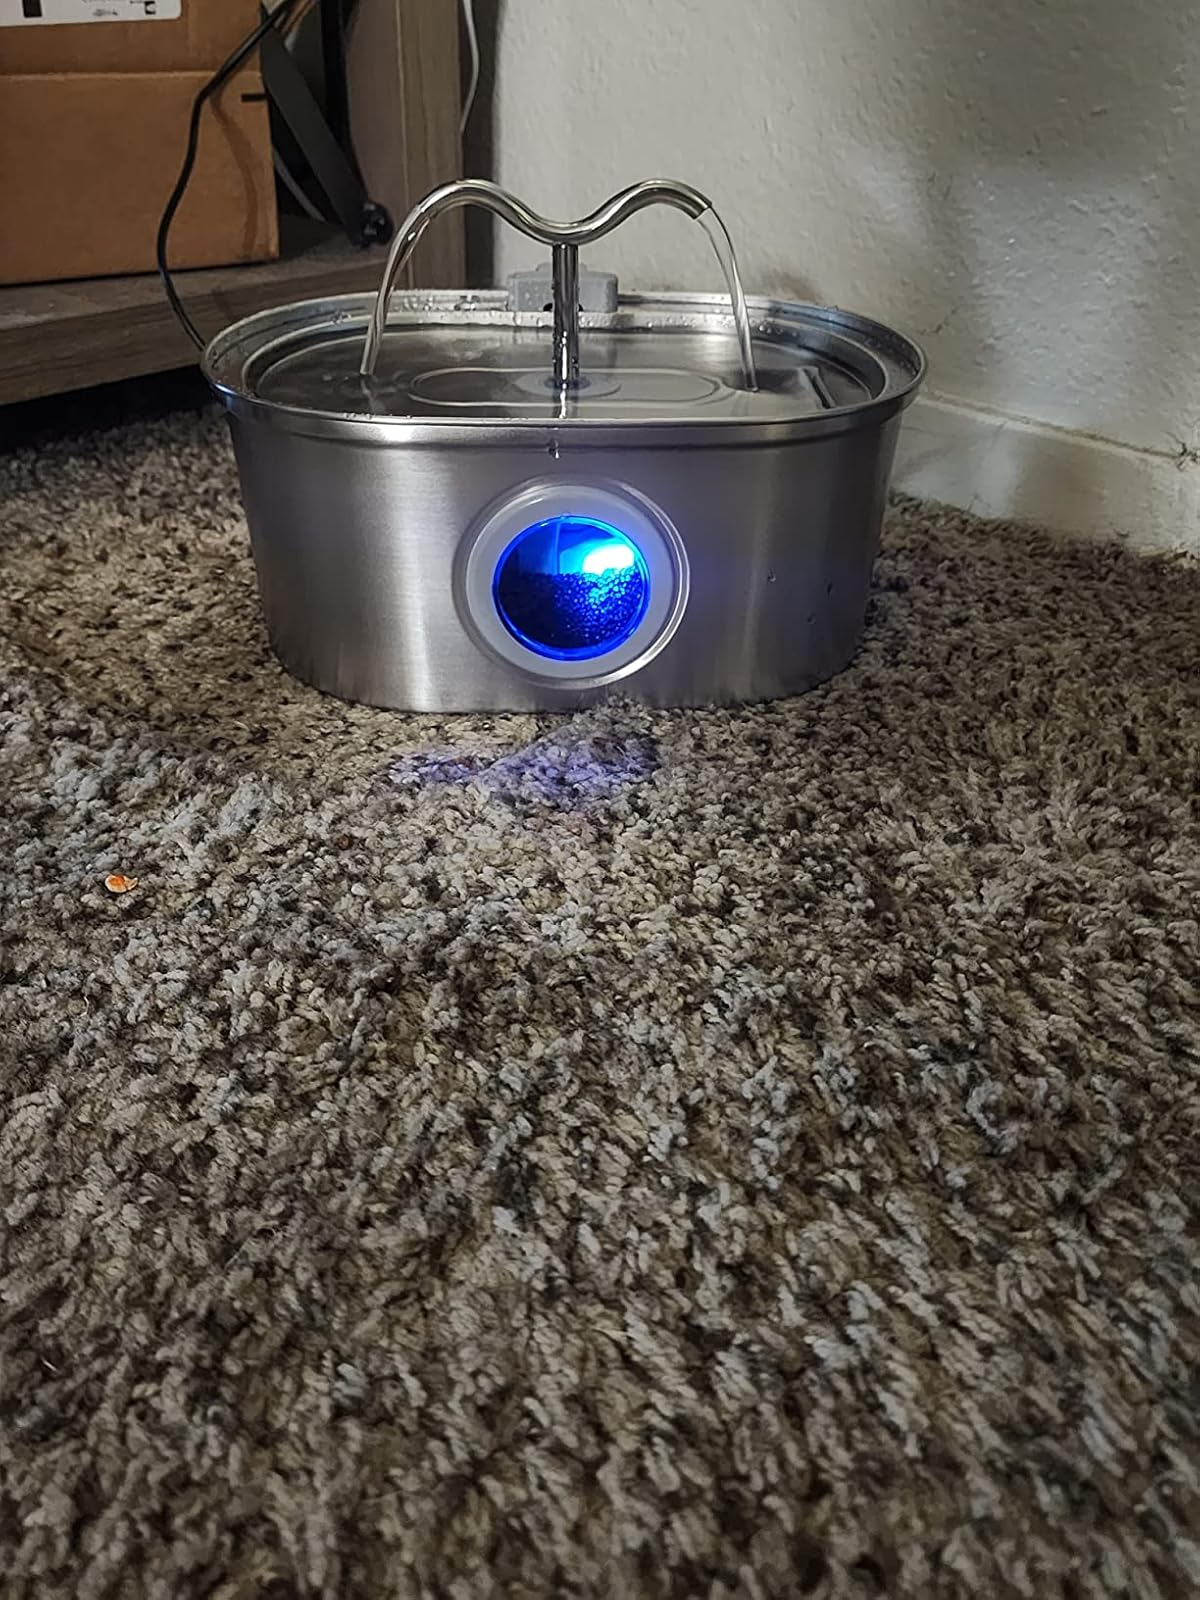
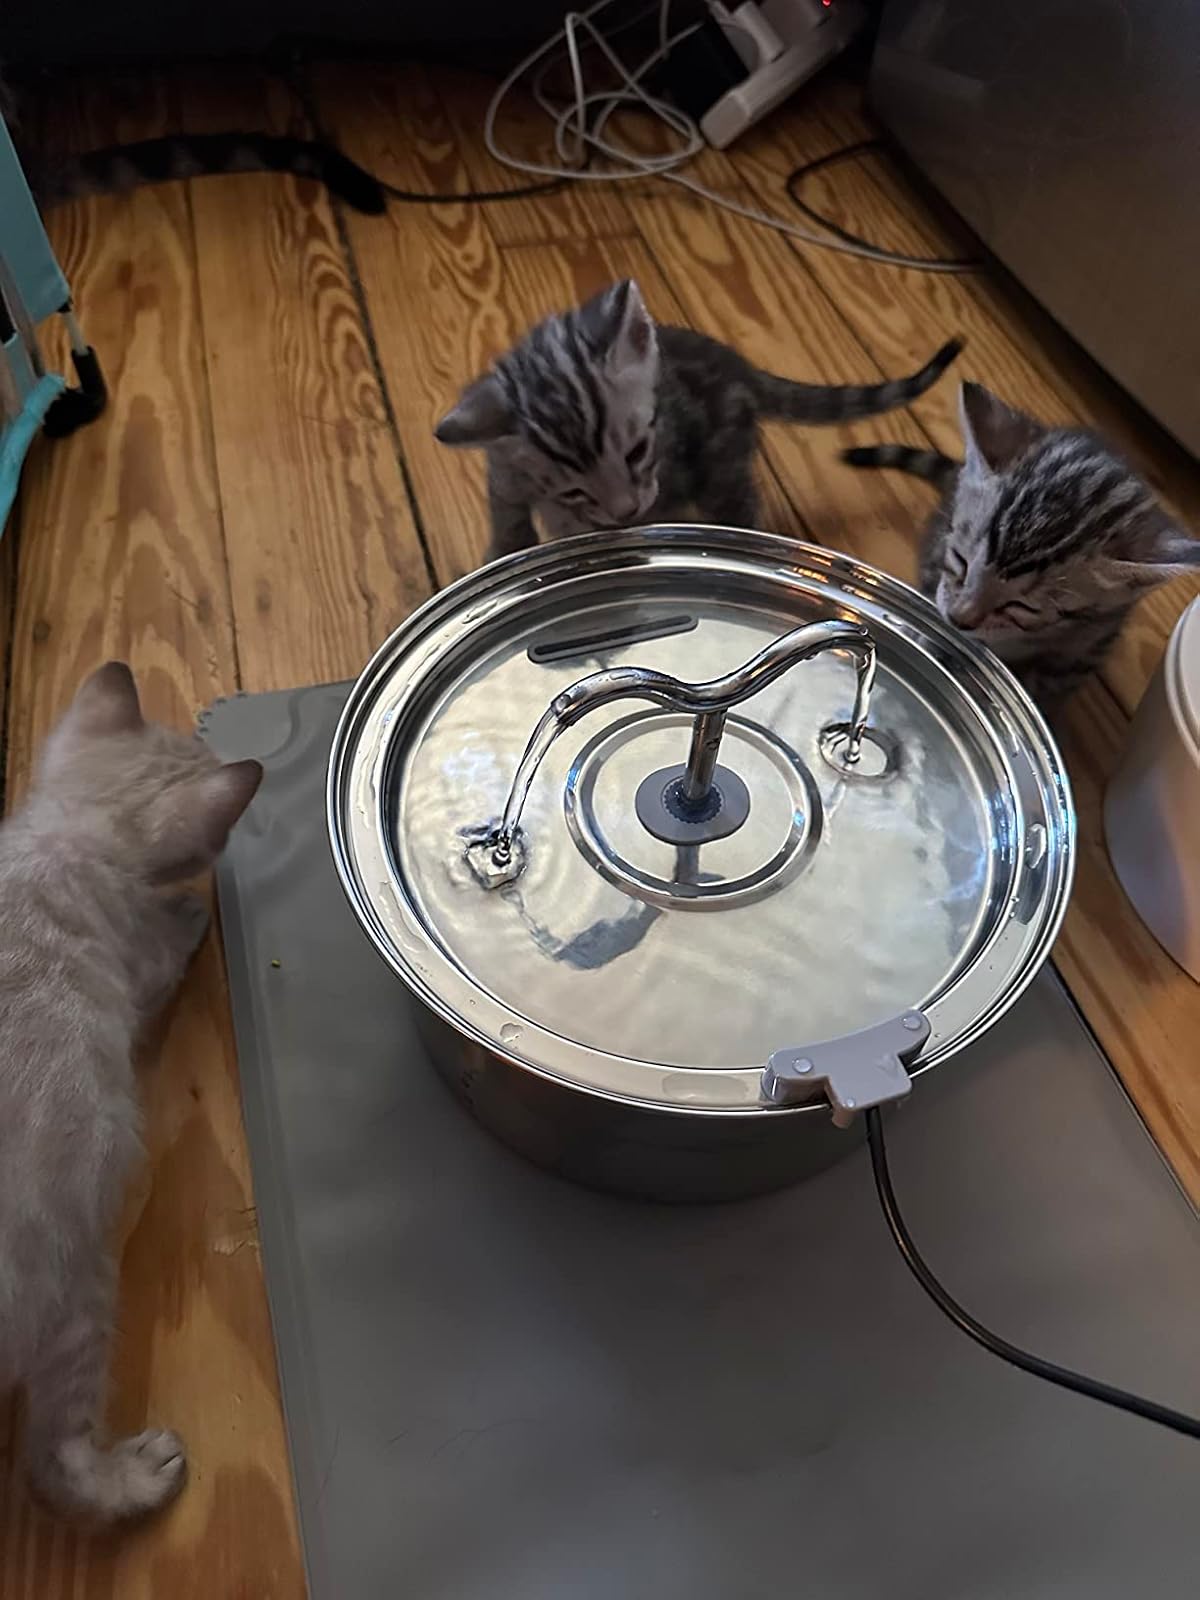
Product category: items_bowl
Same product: no